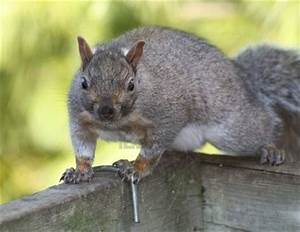
Label: squirrel